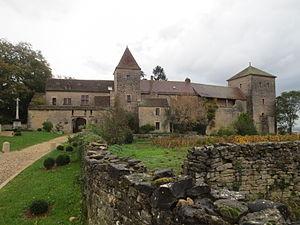
Château de Gevrey-Chambertin
Le château de Gevrey-Chambertin est un château fort médiéval du XIᵉ siècle et un domaine viticole de 2,3 hectares en Gevrey-chambertin, à Gevrey-Chambertin sur la route des Grands Crus dans le vignoble de Bourgogne en Côte-d'Or. Le château, le pont dormant et le donjon sont inscrits à l'inventaire des Monuments historiques le 24 septembre 1993. Le château n'est pas ouvert à la visite.